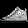
Label: Sneaker